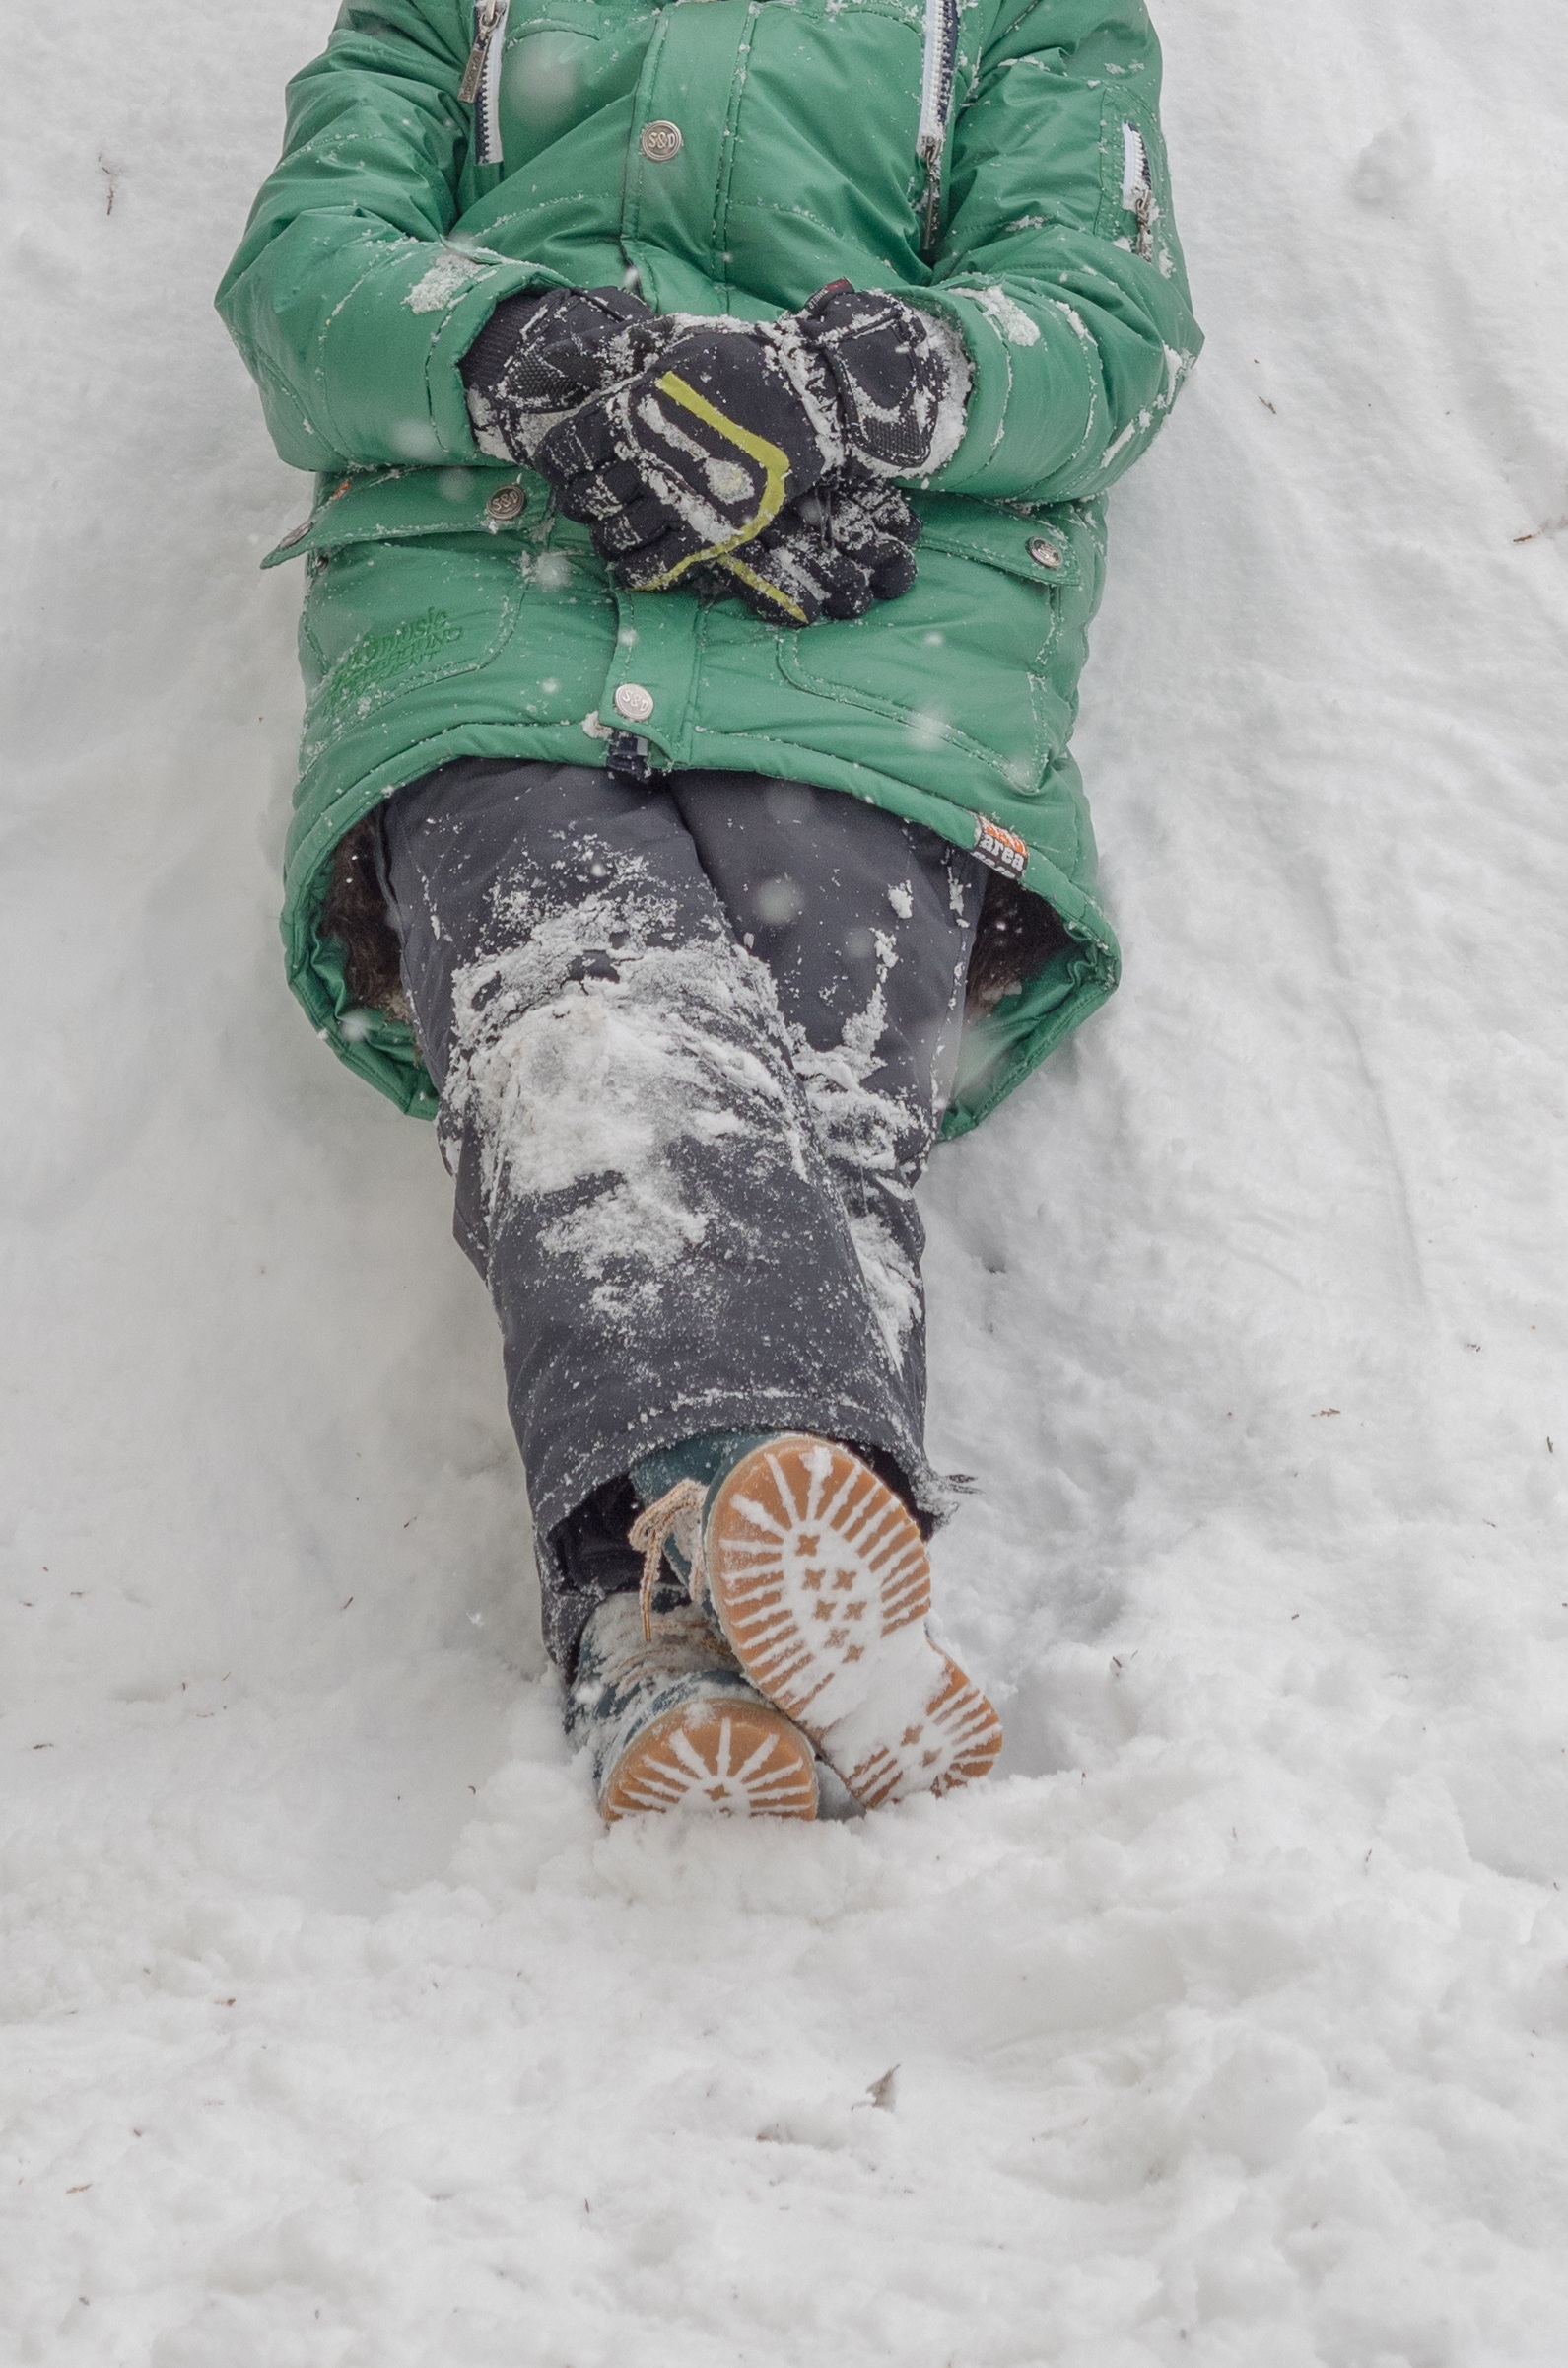
hand, snow, cold, winter, white, play, spring, green, weather, child, fashion, jacket, season, footprints, shoes, fun, footwear, wintry, gloves, lust, backcountry skiiing, snow magic